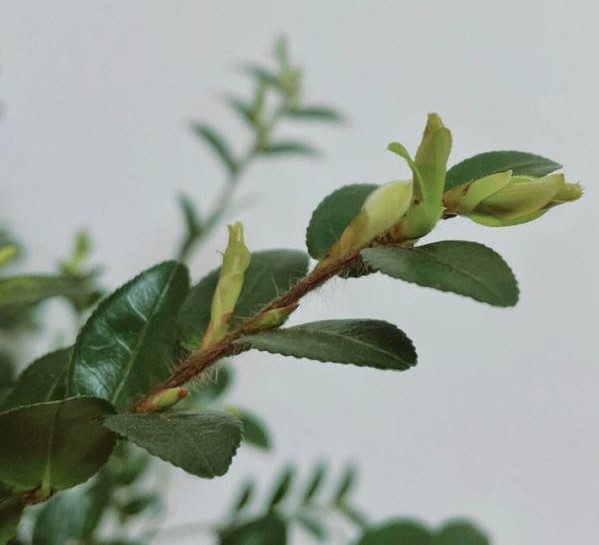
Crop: unknown
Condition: coffee